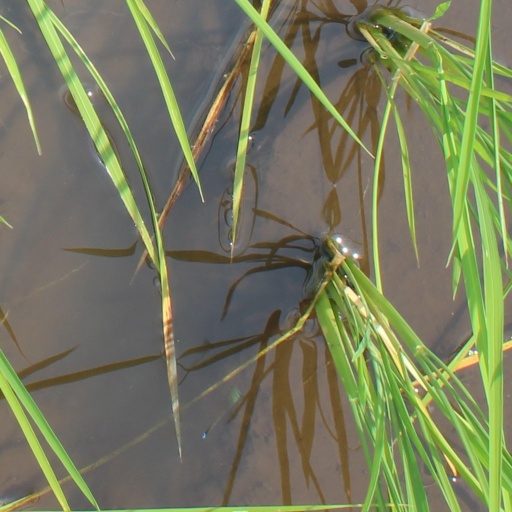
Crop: rice